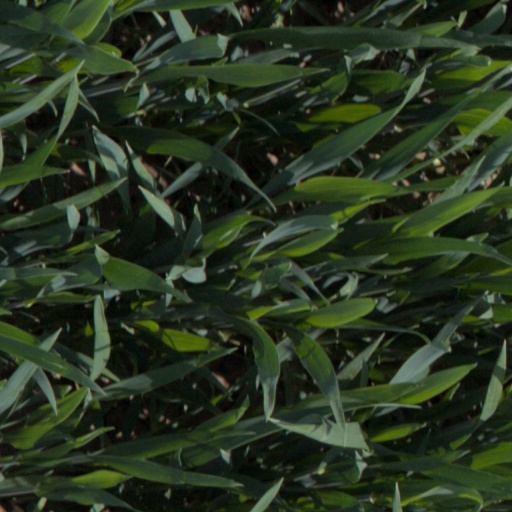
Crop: wheat